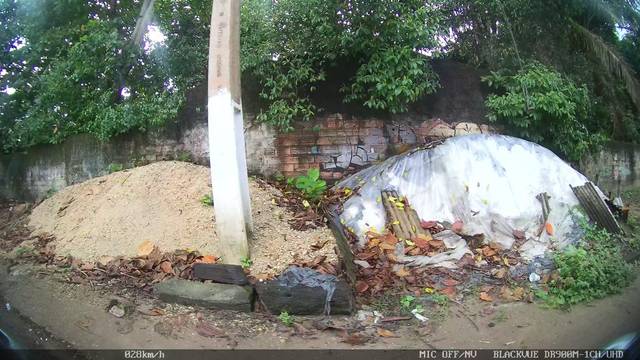
Region: Brazil
Coordinates: -1.375, -48.376